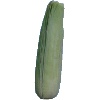
Label: corn_husk